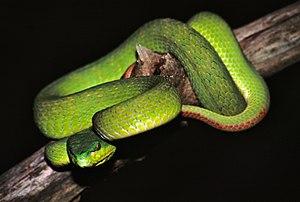
Trimeresurus insularis est une espèce de serpents de la famille des Viperidae.